Base 603

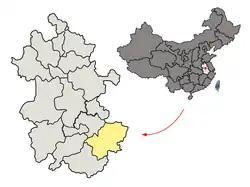
Location of Xuancheng Prefecture.

Guangde Rocket Launch Site also known as Base 603 (603基地) is a suborbital launch site that was operated by the Chinese Academy of Sciences located in Shijiedu, Shijie Town, Guangde County, Xuancheng Prefecture, Anhui province on the Chinese east coast.